Basilica and Convent of Nuestra Señora de la Merced

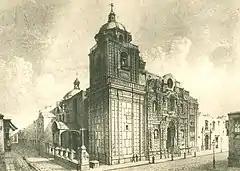
Basílica and convent of Nuestra Señora de la Merced in the 19th century

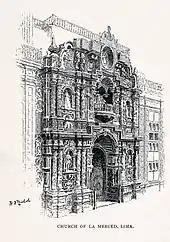
Drawing of the entrance, circa 1891.

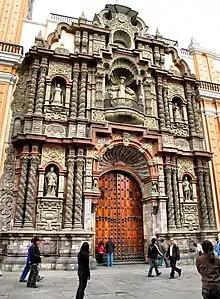
The entrance, in late Spanish Baroque style.

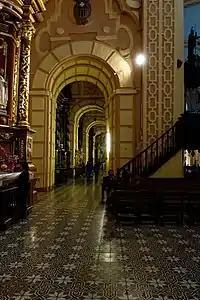
Interior

The convent and the church of Nuestra Señora de la Merced are as old as the city of Lima. According to historic documents, the lands where the convent and the church were built belonged to the Order of the Blessed Virgin Mary of Mercy. On April 13, 1534, Captain Francisco de Becerra donated 6,000 pesos to the Convent of La Natividad de Nuestra Señora (later renamed the Convent of la Madre de Dios de la Merced). Captain Francisco de Becerra and his wife are interred in the church crypt.